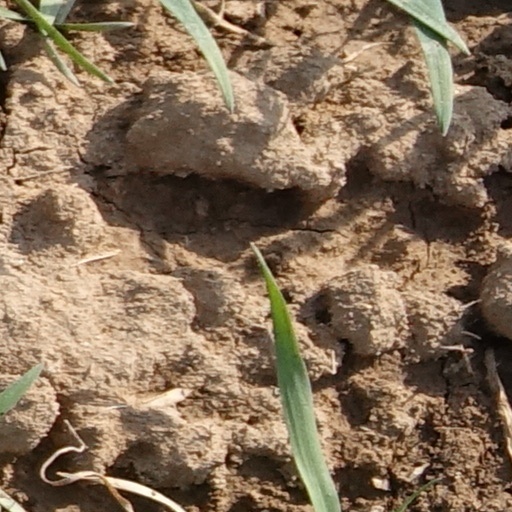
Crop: wheat